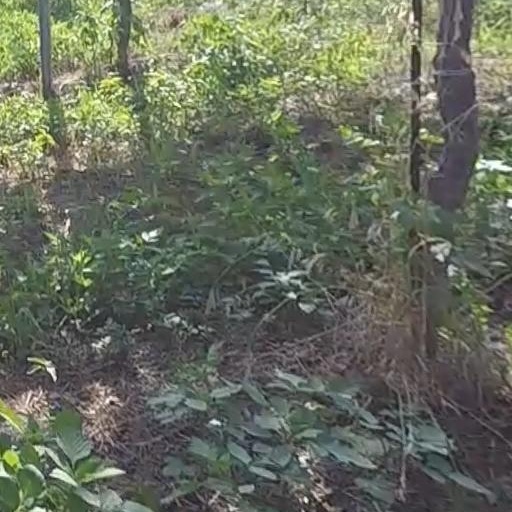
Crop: grape